NMBS/SNCB M7 railcar

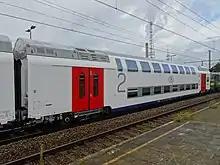
M7B middle car

The concept of the M7 cars contains either trains formed of several middle cars and one or two Bmx motorized railcars or push–pull trains with conventional locomotives. These trains shall be capable to use the older M6 rolling stock.